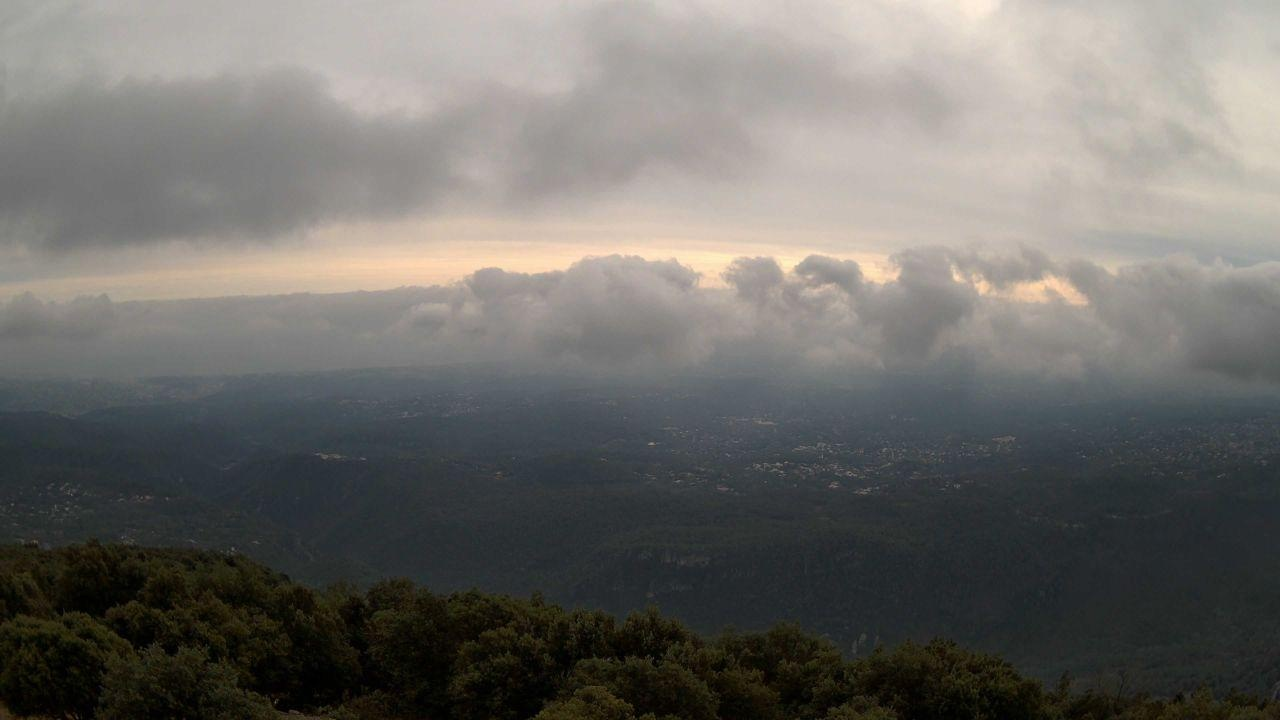
Fire: no
Smoke: no